Olga Nikolaevna of Russia

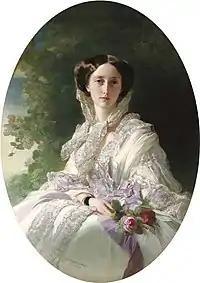
Crown Princess Olga, by Franz Xaver Winterhalter.

Grand Duchess Olga of Russia was born on 11 September 1822 in St. Petersburg, Russia. Her father was Emperor Nicholas I of Russia, the son of Emperor Paul I of Russia and Empress Maria Feodorovna of Russia (née Duchess Sophia Dorothea of Württemberg). Her mother was Empress Alexandra of Russia (née Princess Charlotte of Prussia), the daughter of King Frederick William III of Prussia and Queen Louise of Prussia (née Duchess Louise of Mecklenburg-Strelitz).